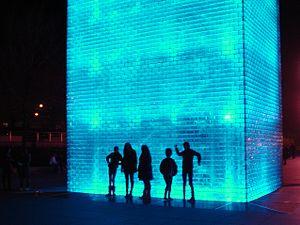
La Crown Fountain est une œuvre d'art urbain interactive et une sculpture numérique implantée au milieu du Millennium Park dans le secteur communautaire du Loop à Chicago. Conçue et réalisée par l'artiste catalan Jaume Plensa, elle a été inaugurée en juillet 2004.